Tim Holding

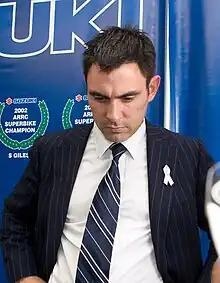
Tim Holding, 2009

Timothy James Holding (born 21 August 1972) is a former Australian politician. He was a Labor Party member of the Victorian Legislative Assembly from 1999 to 2013. He served as minister for water; minister for finance, WorkCover and the Transport Accident Commission; and minister for tourism and major events in the Brumby Ministry.